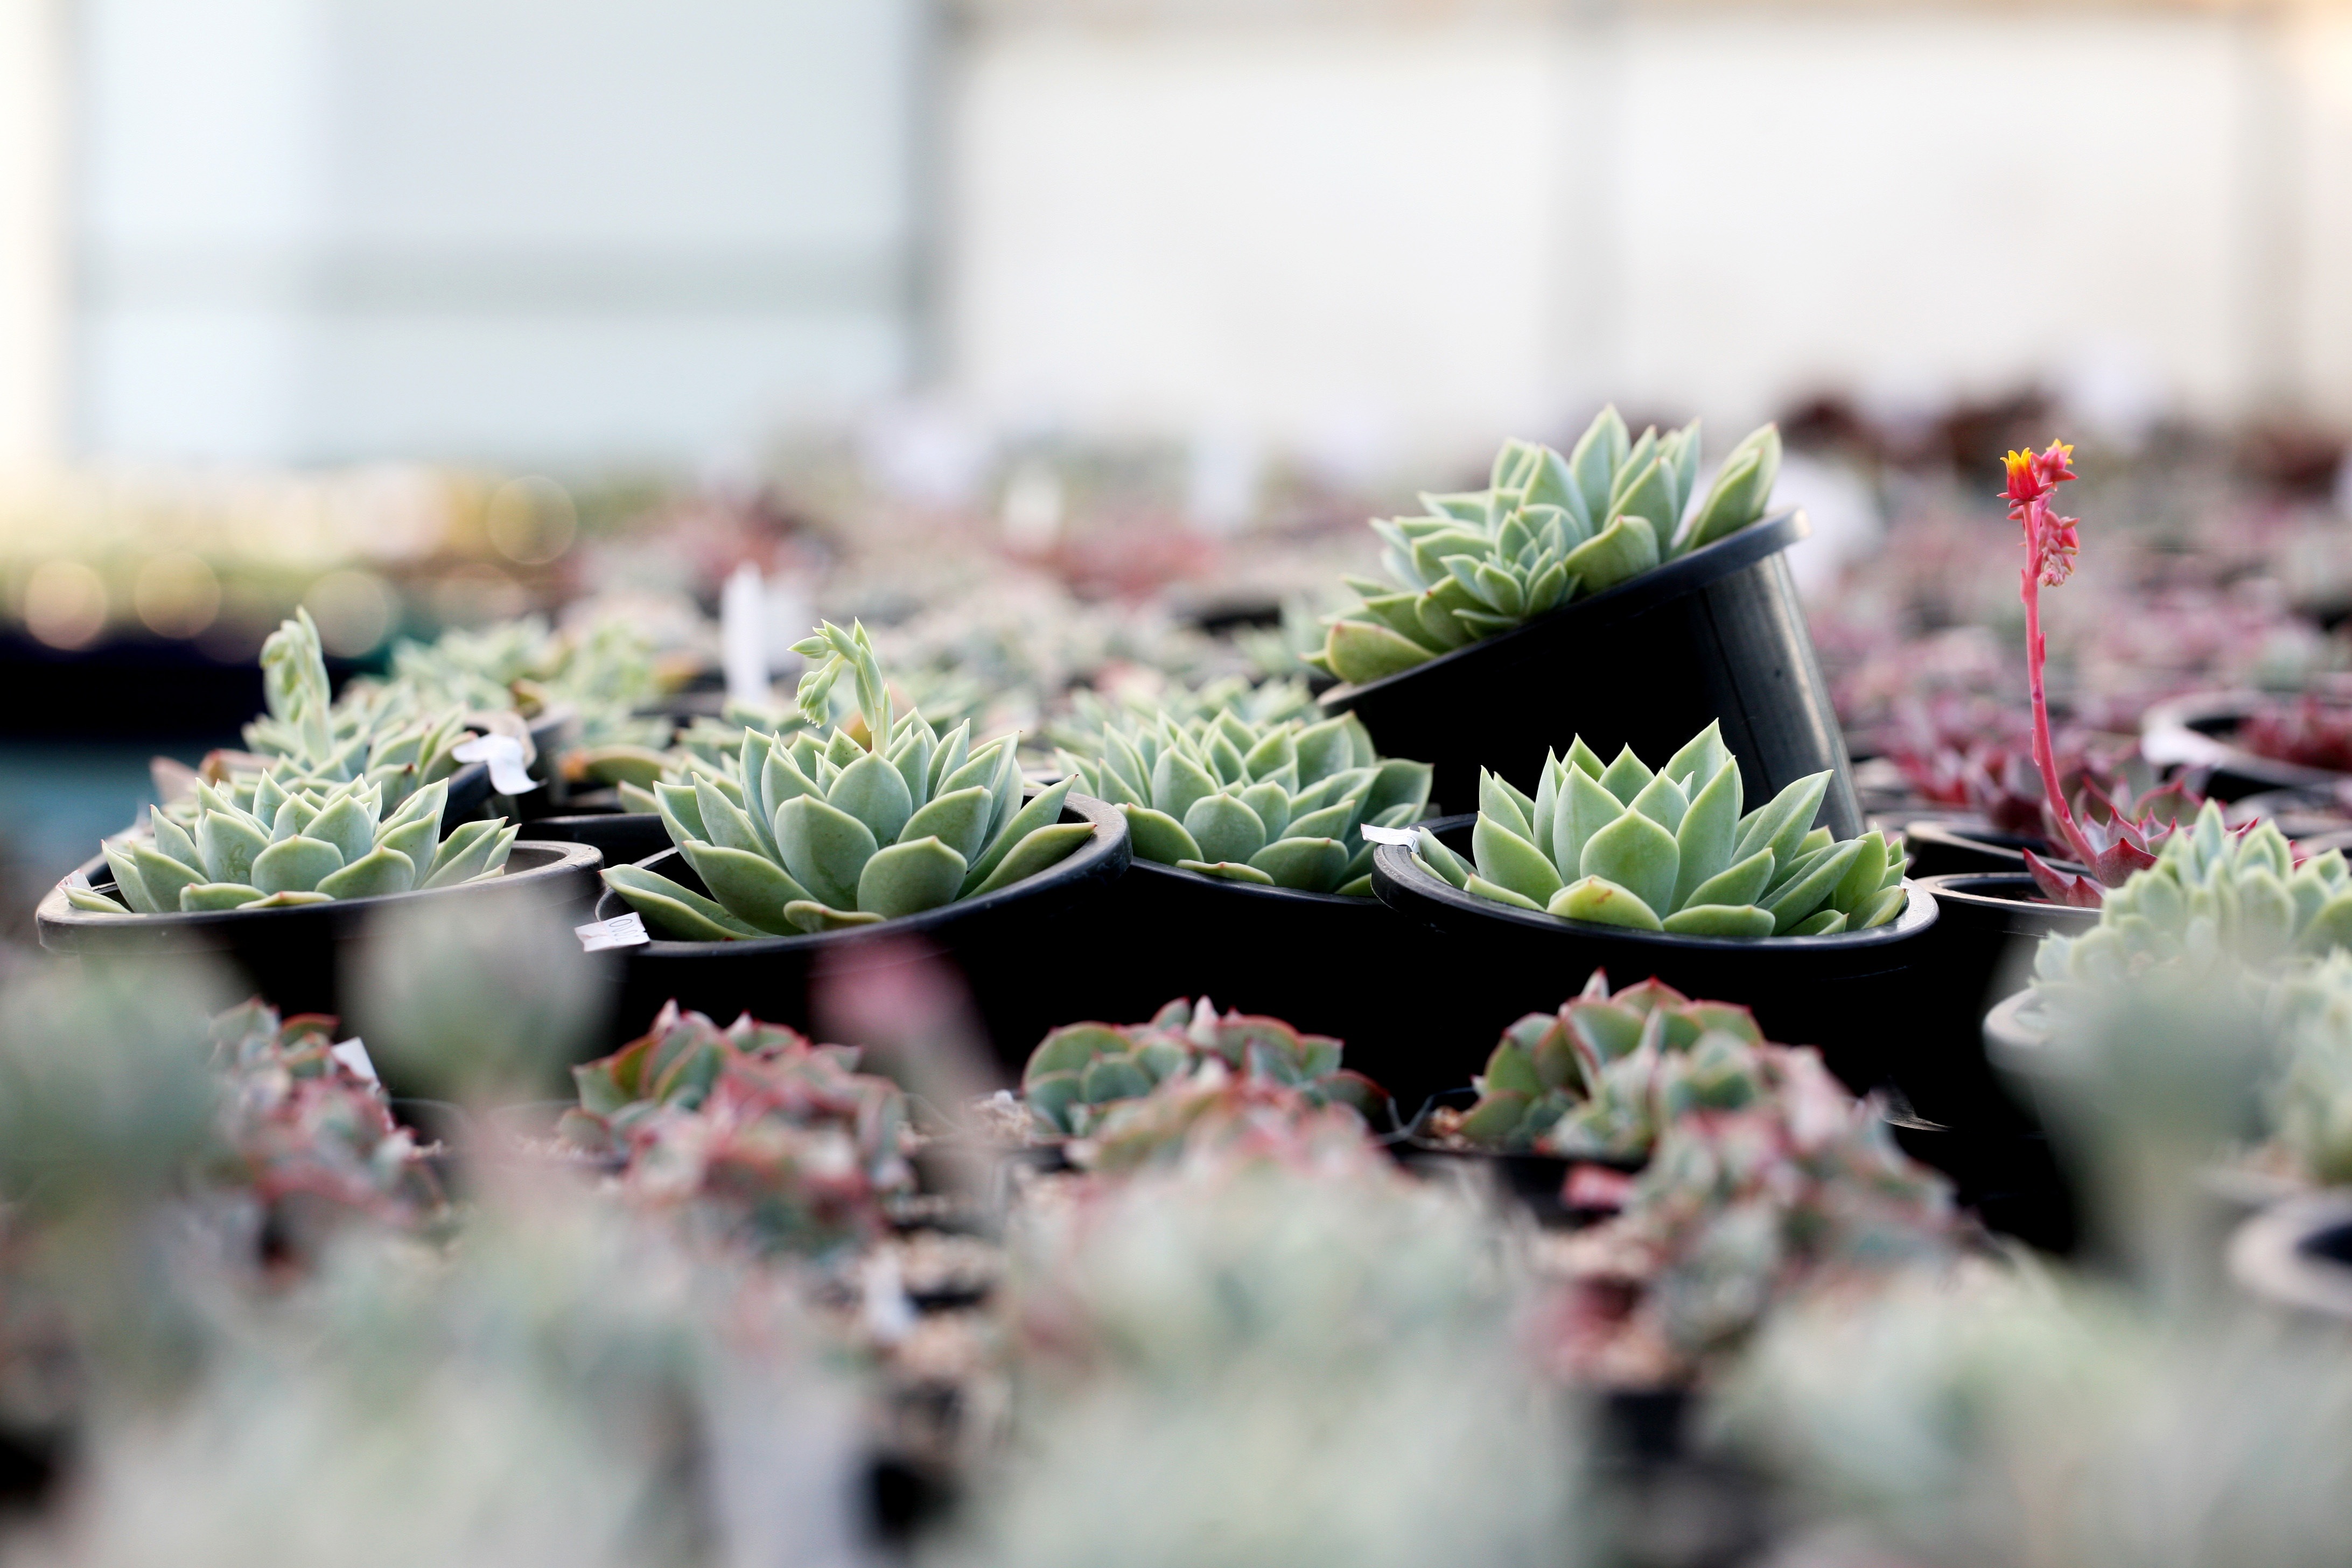
nature, cactus, plant, leaf, flower, green, botany, succulent, garden, flora, greenhouse, potted plant, plants, flowers, makro, botanical garden, floristry, flowering plant, affix, a flower garden, floral design, a fleshy plant, fleshy in this, mini potted, land plant, flower arranging